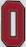
Number: 0